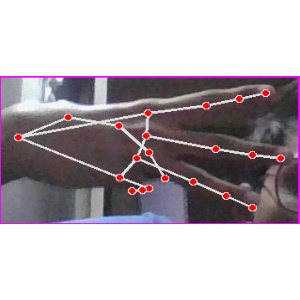
अक्षर: भ